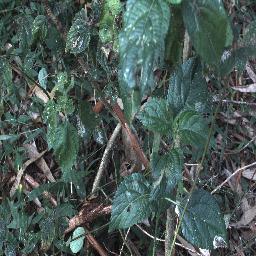
Label: lantana